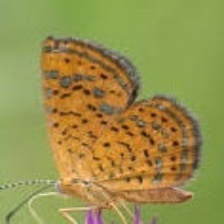
Species: PURPLISH COPPER
Butterfly family (ImageNet category): lycaenid_butterfly